Science in the medieval Islamic world

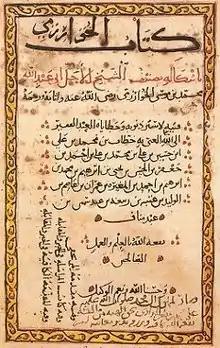
A page from al-Khwarizmi's "Algebra"

The spread of Islam across Western Asia and North Africa encouraged an unprecedented growth in trade and travel by land and sea as far away as Southeast Asia, China, much of Africa, Scandinavia and even Iceland. Geographers worked to compile increasingly accurate maps of the known world, starting from many existing but fragmentary sources. Abu Zayd al-Balkhi (850–934), founder of the Balkhī school of cartography in Baghdad, wrote an atlas called "Figures of the Regions" (Suwar al-aqalim).